Bangladeshi rock

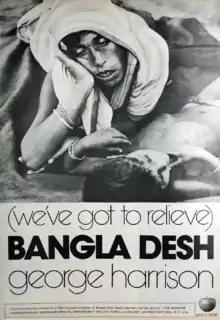
Trade ad for Harrison's "Bangla Desh" single, August 1971

As East Pakistan struggled to become the separate state of Bangladesh during the 1971 Bangladesh Liberation War, the political and military turmoil and associated atrocities led to a massive refugee problem, with at least seven million displaced people moving to neighbouring India. Bengali musician Ravi Shankar first brought the issue to the attention of his friend George Harrison in the early months of 1971.